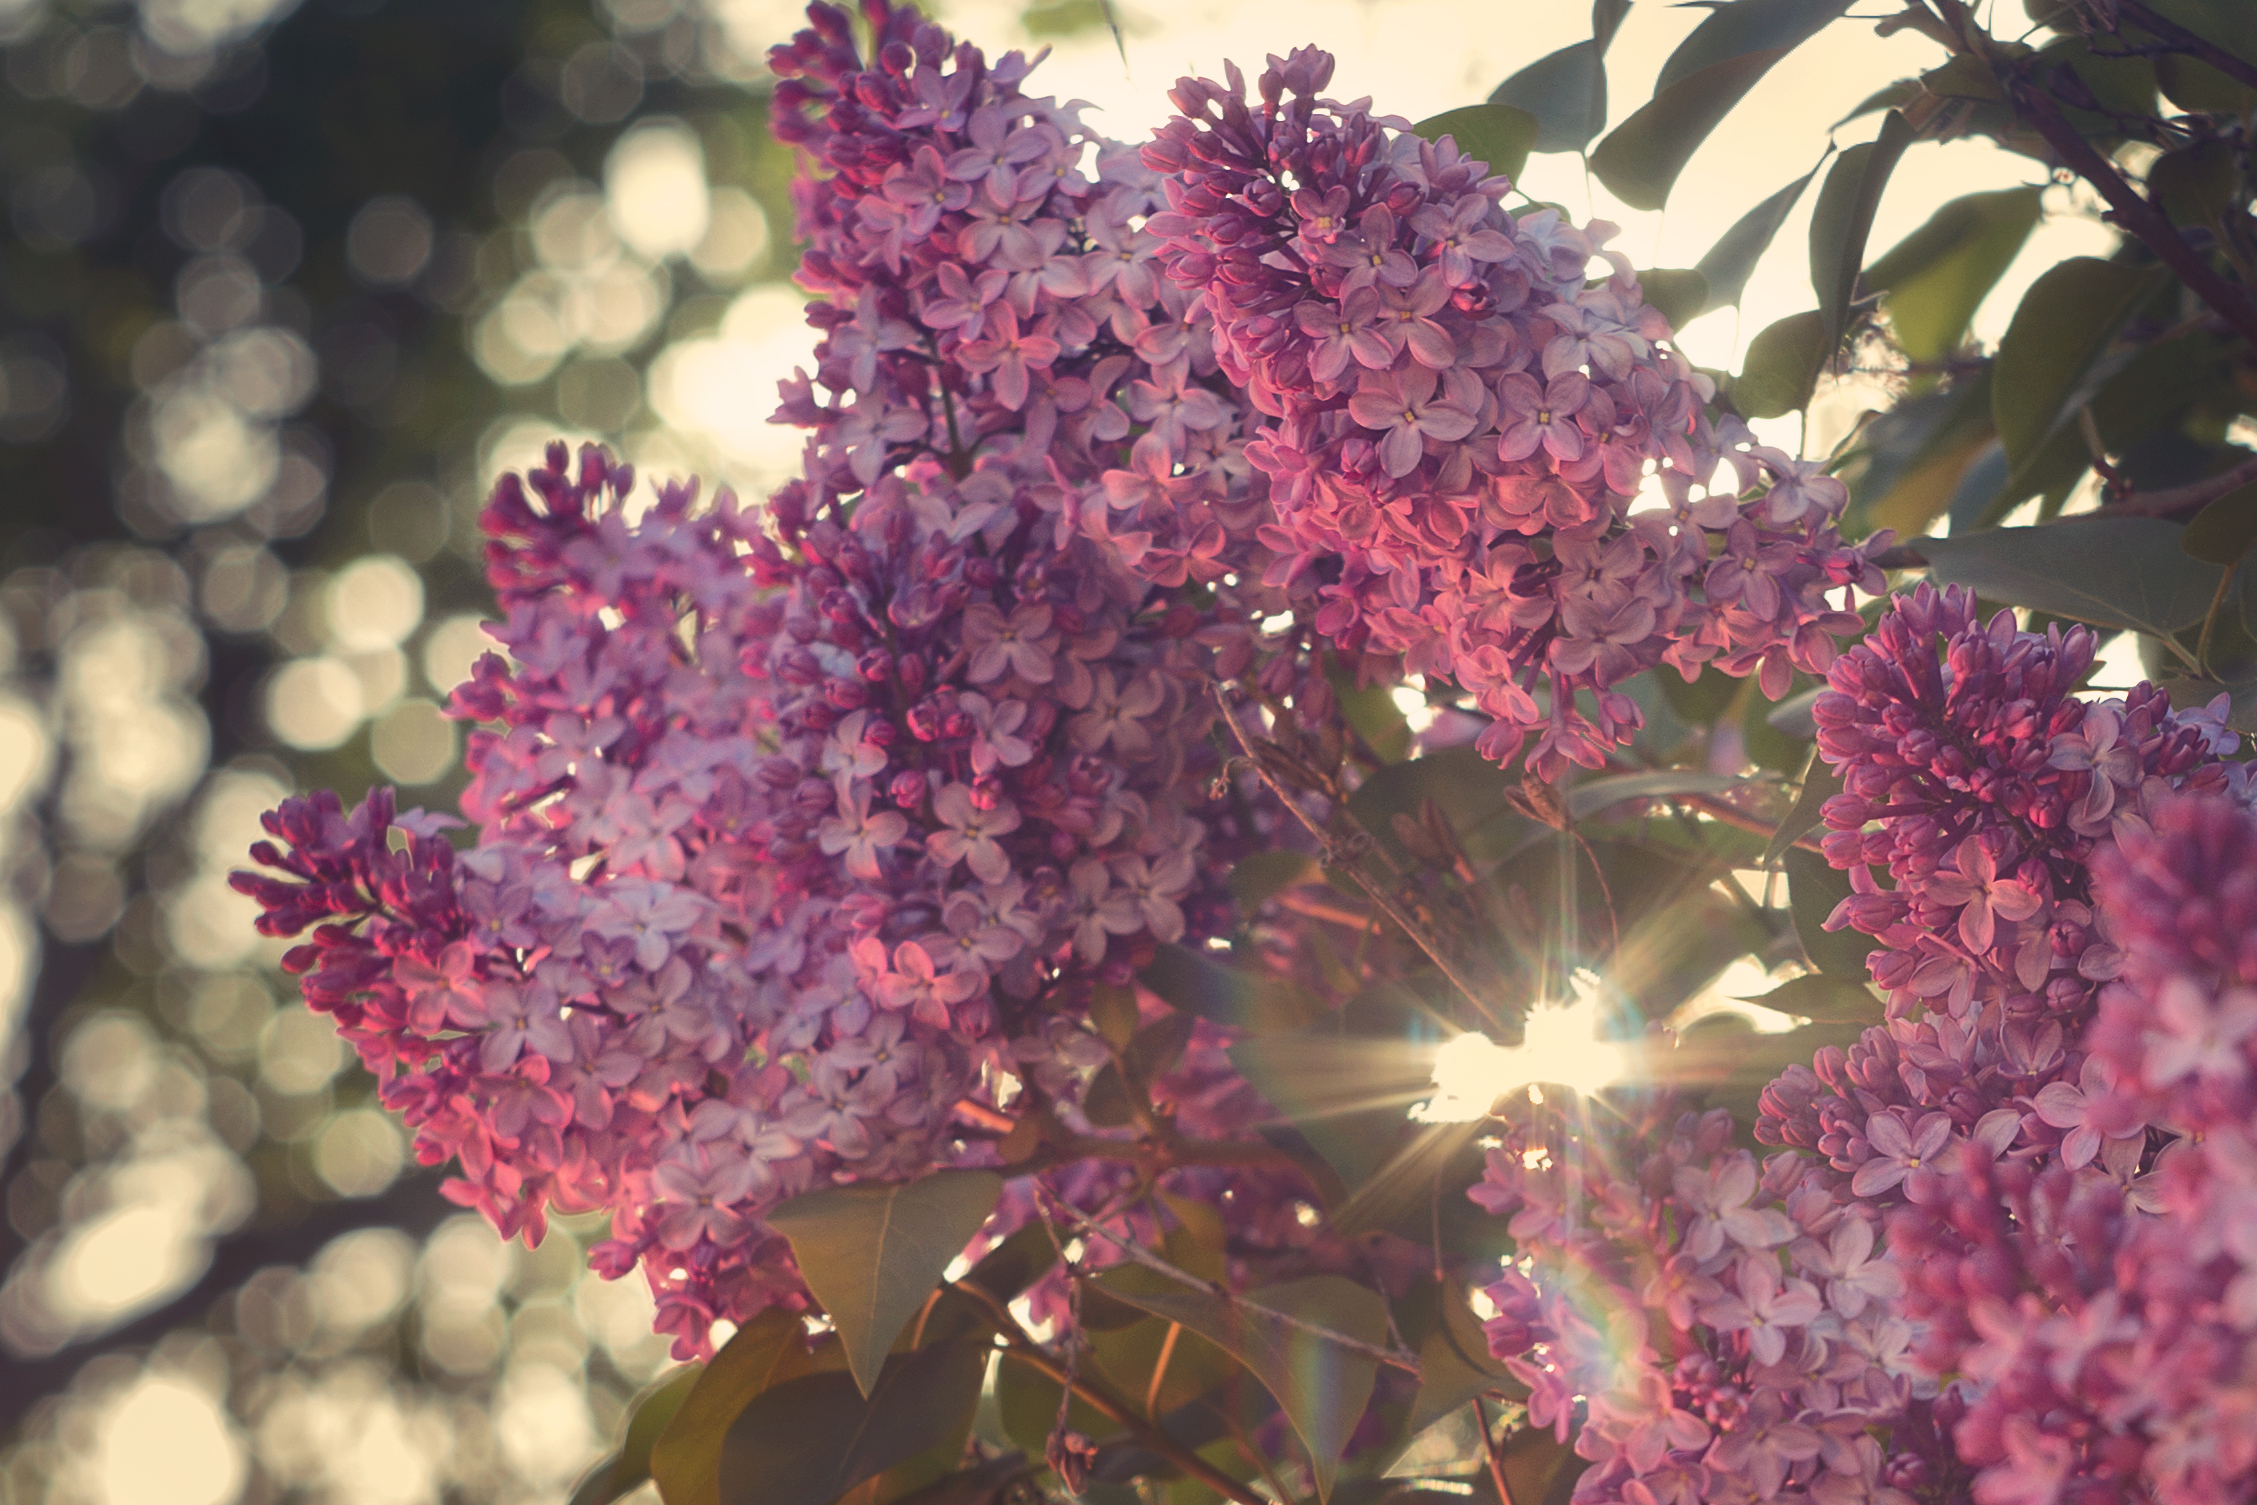
tree, branch, blossom, bokeh, plant, sun, sunset, white, warm, leaf, flower, purple, bush, food, green, golden, lens, produce, autumn, yellow, pink, flora, flowers, sunny, free, flare, shrub, branches, bushes, stock, strobist, pentax, lilac, lilacs, syringa, strobes, gel, yongnuo, helios, shimmer, vulgaris, m42, 443, k30, 44, gels, shinning, triggers, pt04, flowering plant, woody plant, land plant